509th Bomb Wing

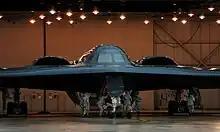
509th BW B-2A being prepared for Operation Odyssey Dawn

In 1988, Congressman Ike Skelton (D-MO) announced the B-2 Advanced Technology Bomber would be based at Whiteman AFB, Missouri. It was also announced that the 509th Bombardment Wing would become the USAF's first B-2 Spirit active-duty wing. Military personnel began leaving Pease in June 1990, and on 30 September 1990, the 509th was inactivated at Pease and activated at Whiteman Air Force Base as a non-operational unit the same day without aircraft, personnel or equipment. With the reassignment the unit was redesignated as the 509th Bombardment Wing, Heavy. On 1 June 1992, the Air Force disestablished the Strategic Air Command (SAC), transferring all bomber aircraft to the newly established Air Combat Command (ACC). The 509th was redesignated the 509th Bomb Wing on 1 September 1991, and became part of the new Air Combat Command on 1 June 1992.